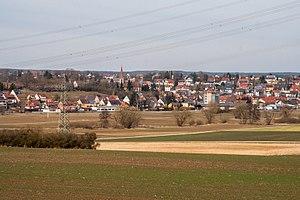
Großhabersdorf est une commune de Bavière, située dans l'arrondissement de Fürth, dans le district de Moyenne-Franconie.